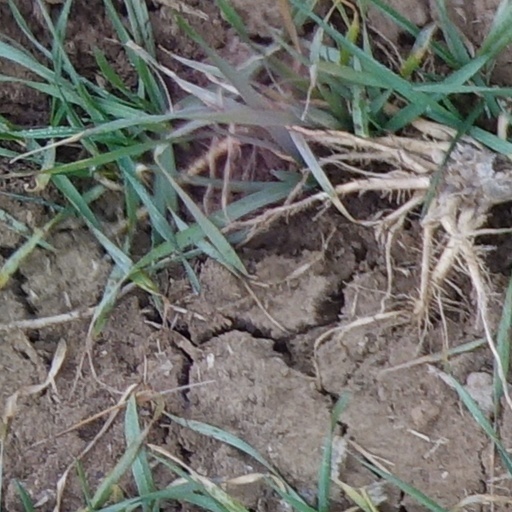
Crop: wheat